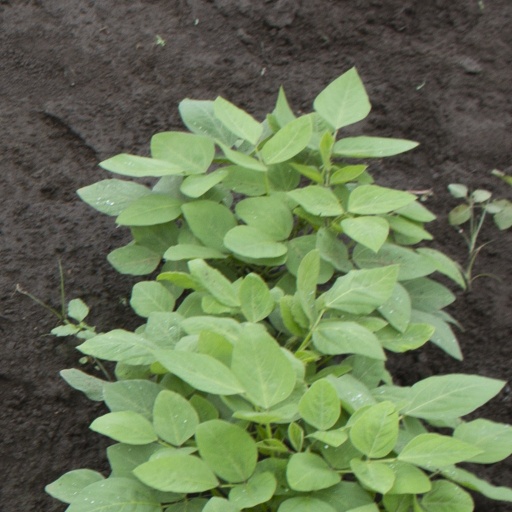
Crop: soybean